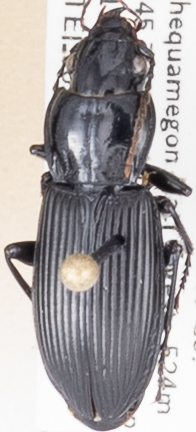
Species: Pterostichus melanarius melanarius
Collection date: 2021-09-21
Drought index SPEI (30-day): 0.156
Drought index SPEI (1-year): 0.086
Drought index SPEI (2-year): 0.82